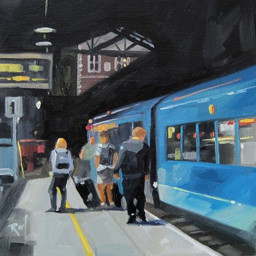
original fine art by person